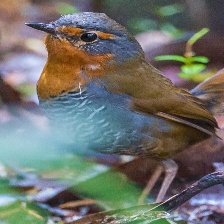
Species: CHUCAO TAPACULO
Scientific name: SCELORCHILUS RUBECULA